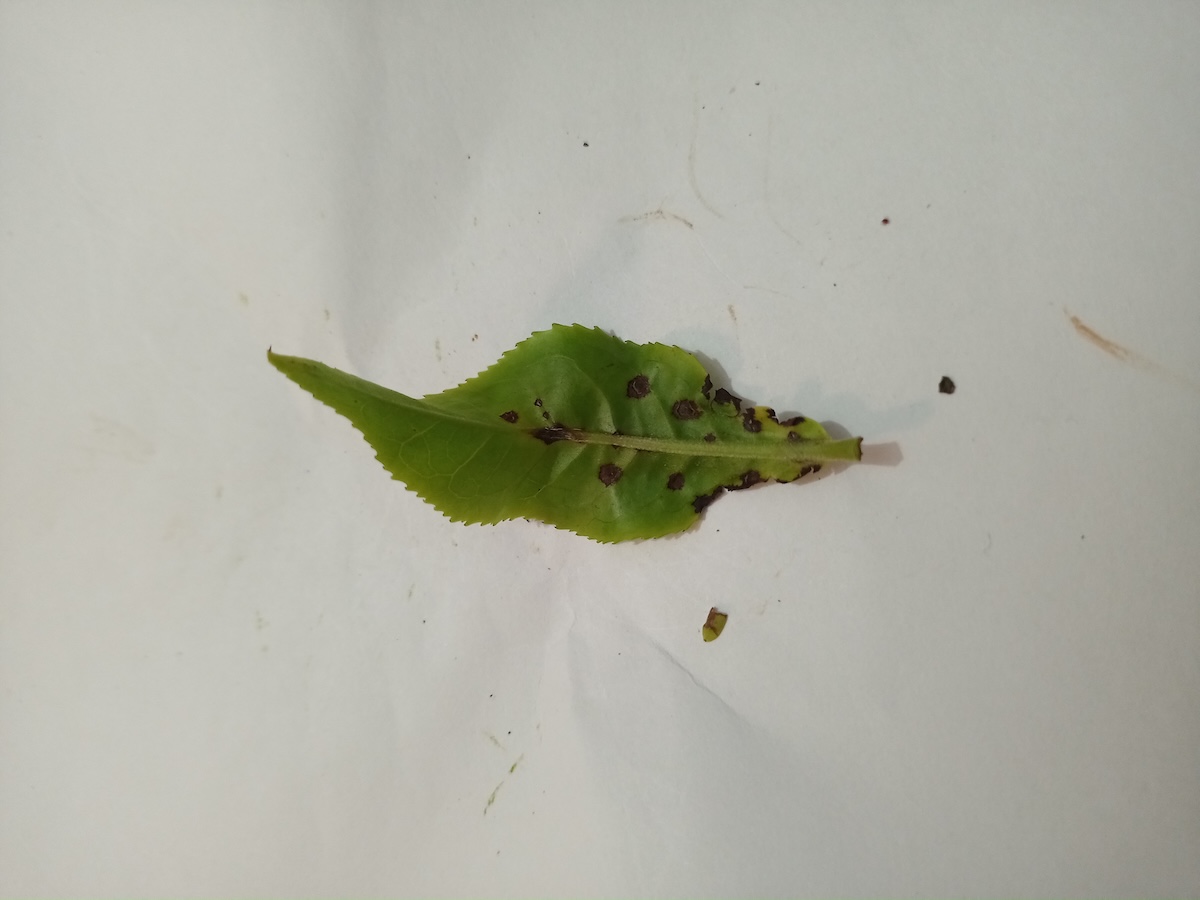
Label: Helopeltis